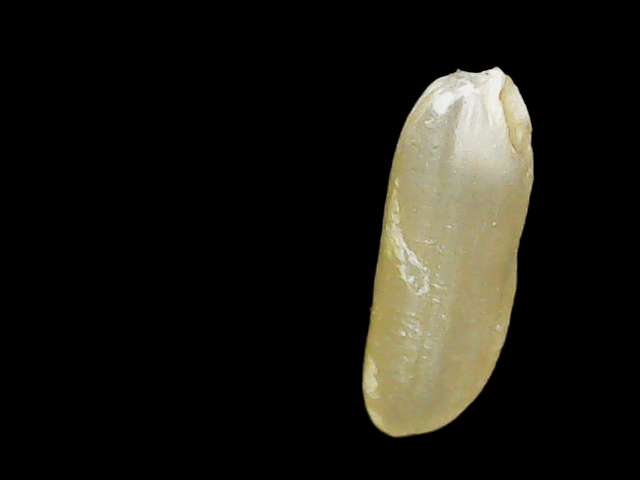
Rice variety: Binadhan16